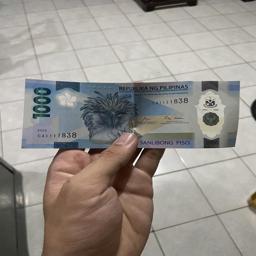
Label: 1000_New_Front